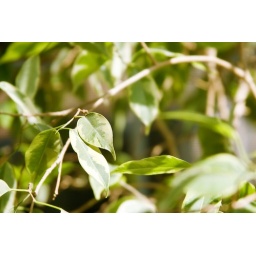
HBW!!! It was a beautiful day yesterday, and the sun was shining in the house - lighting up the indoor plants